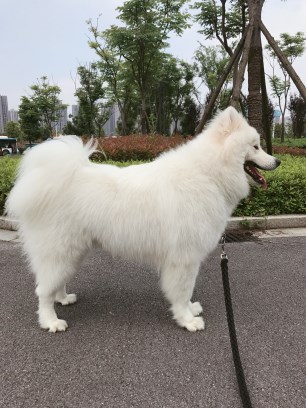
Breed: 2192-n000088-Samoyed